Nicoll Highway collapse

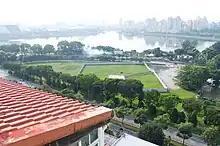
A green field, with a rectangulalr plot fenced off, is the present collapse site now backfilled

At about 3:30pm local time on 20 April 2004, tunnels linking to Nicoll Highway station caved in along with a stretch of Nicoll Highway near the abutment of Merdeka Bridge. The incident happened when most of the workers were on a tea break. The collapse of a tunnel's retaining wall created a hole 100 m long, 130 m wide, and 30 m deep (330 by 430 by100 ft). One person was found dead and three others, who were working on driving machinery at the bottom of the site, were initially reported missing. They included a foreman who had helped evacuate his workers to safety when the site collapsed but did not escape in time because a flight of exit stairs collapsed. Three injured workers were taken to hospital for treatment; two of them were discharged the same day. No motorists were driving along the stretch of road when it collapsed and others stopped in time.